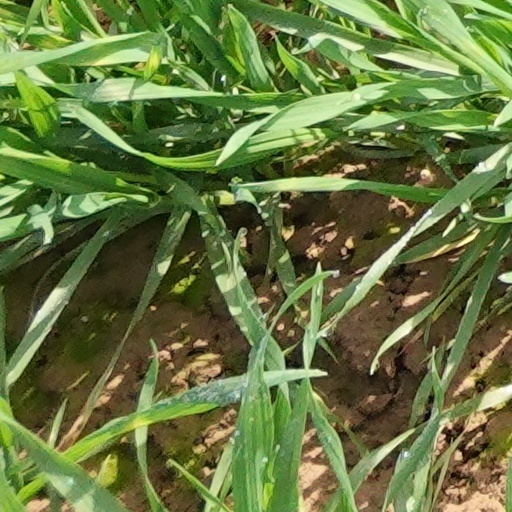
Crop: wheat